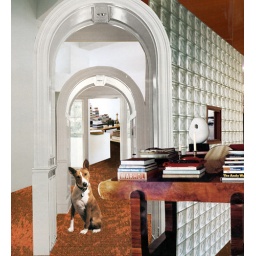
curious dog in library